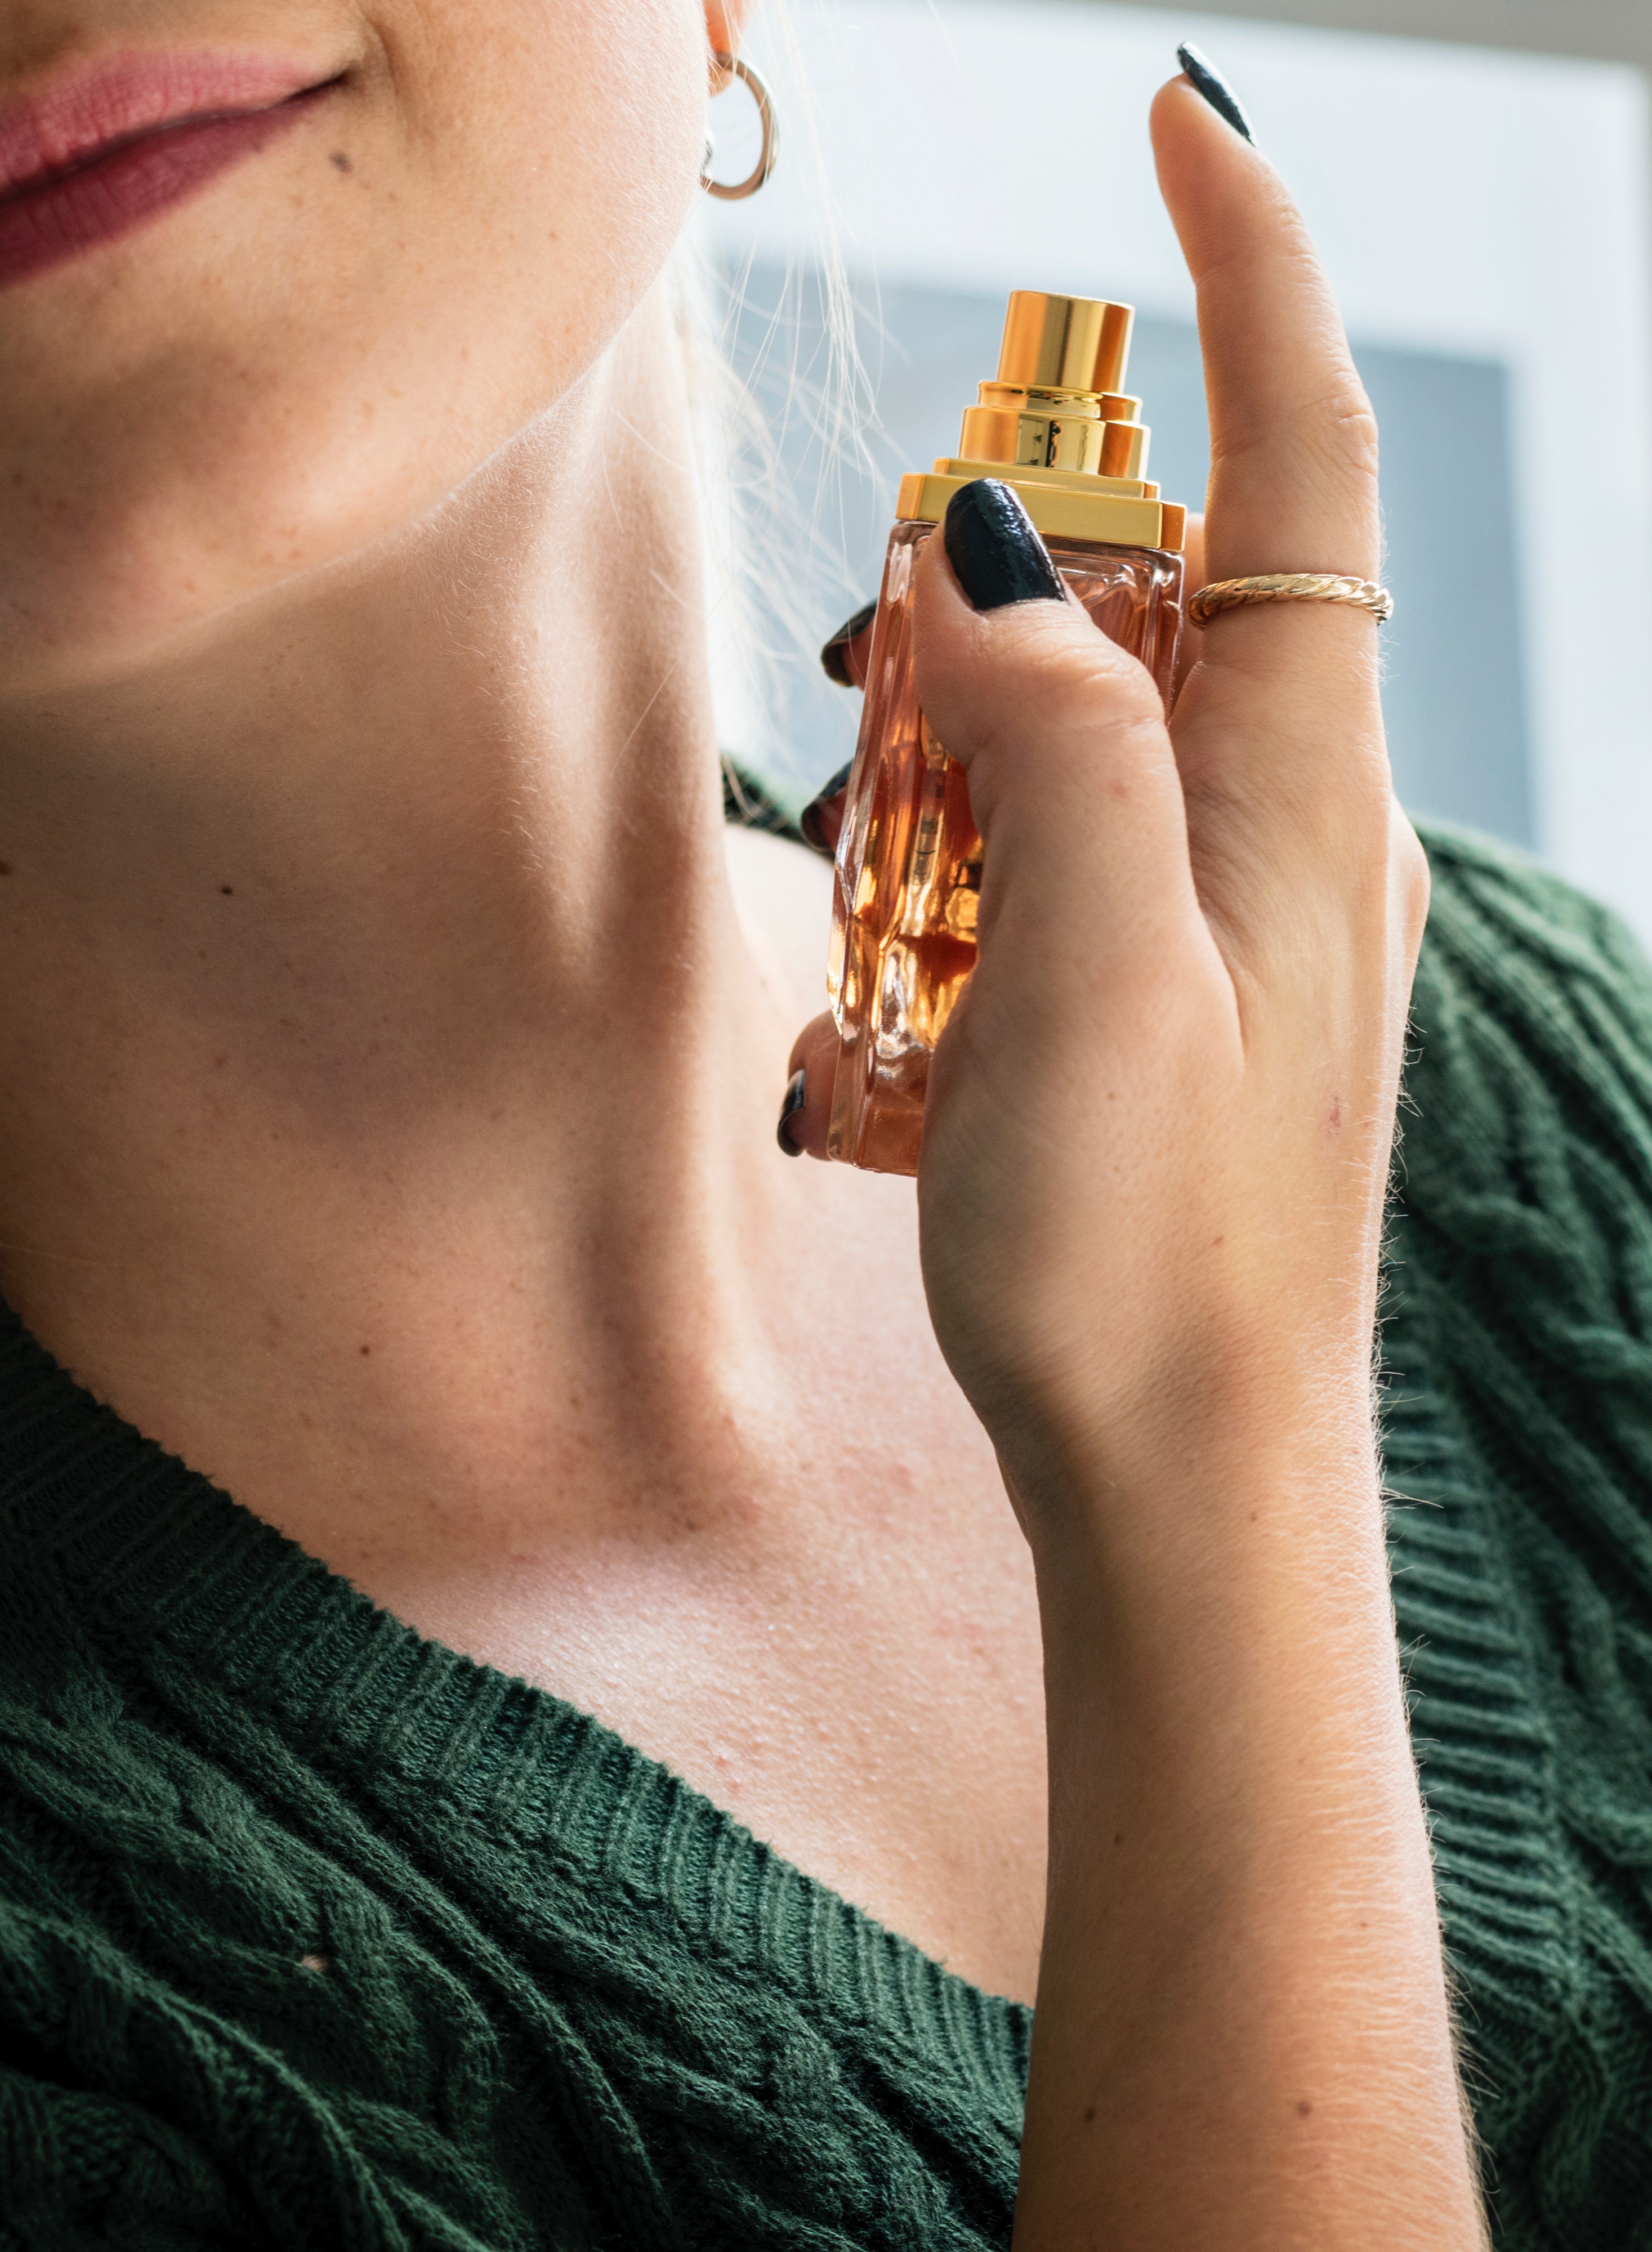
arm, hand, neck, nail, finger, lip, mouth, eating, thumb, ear